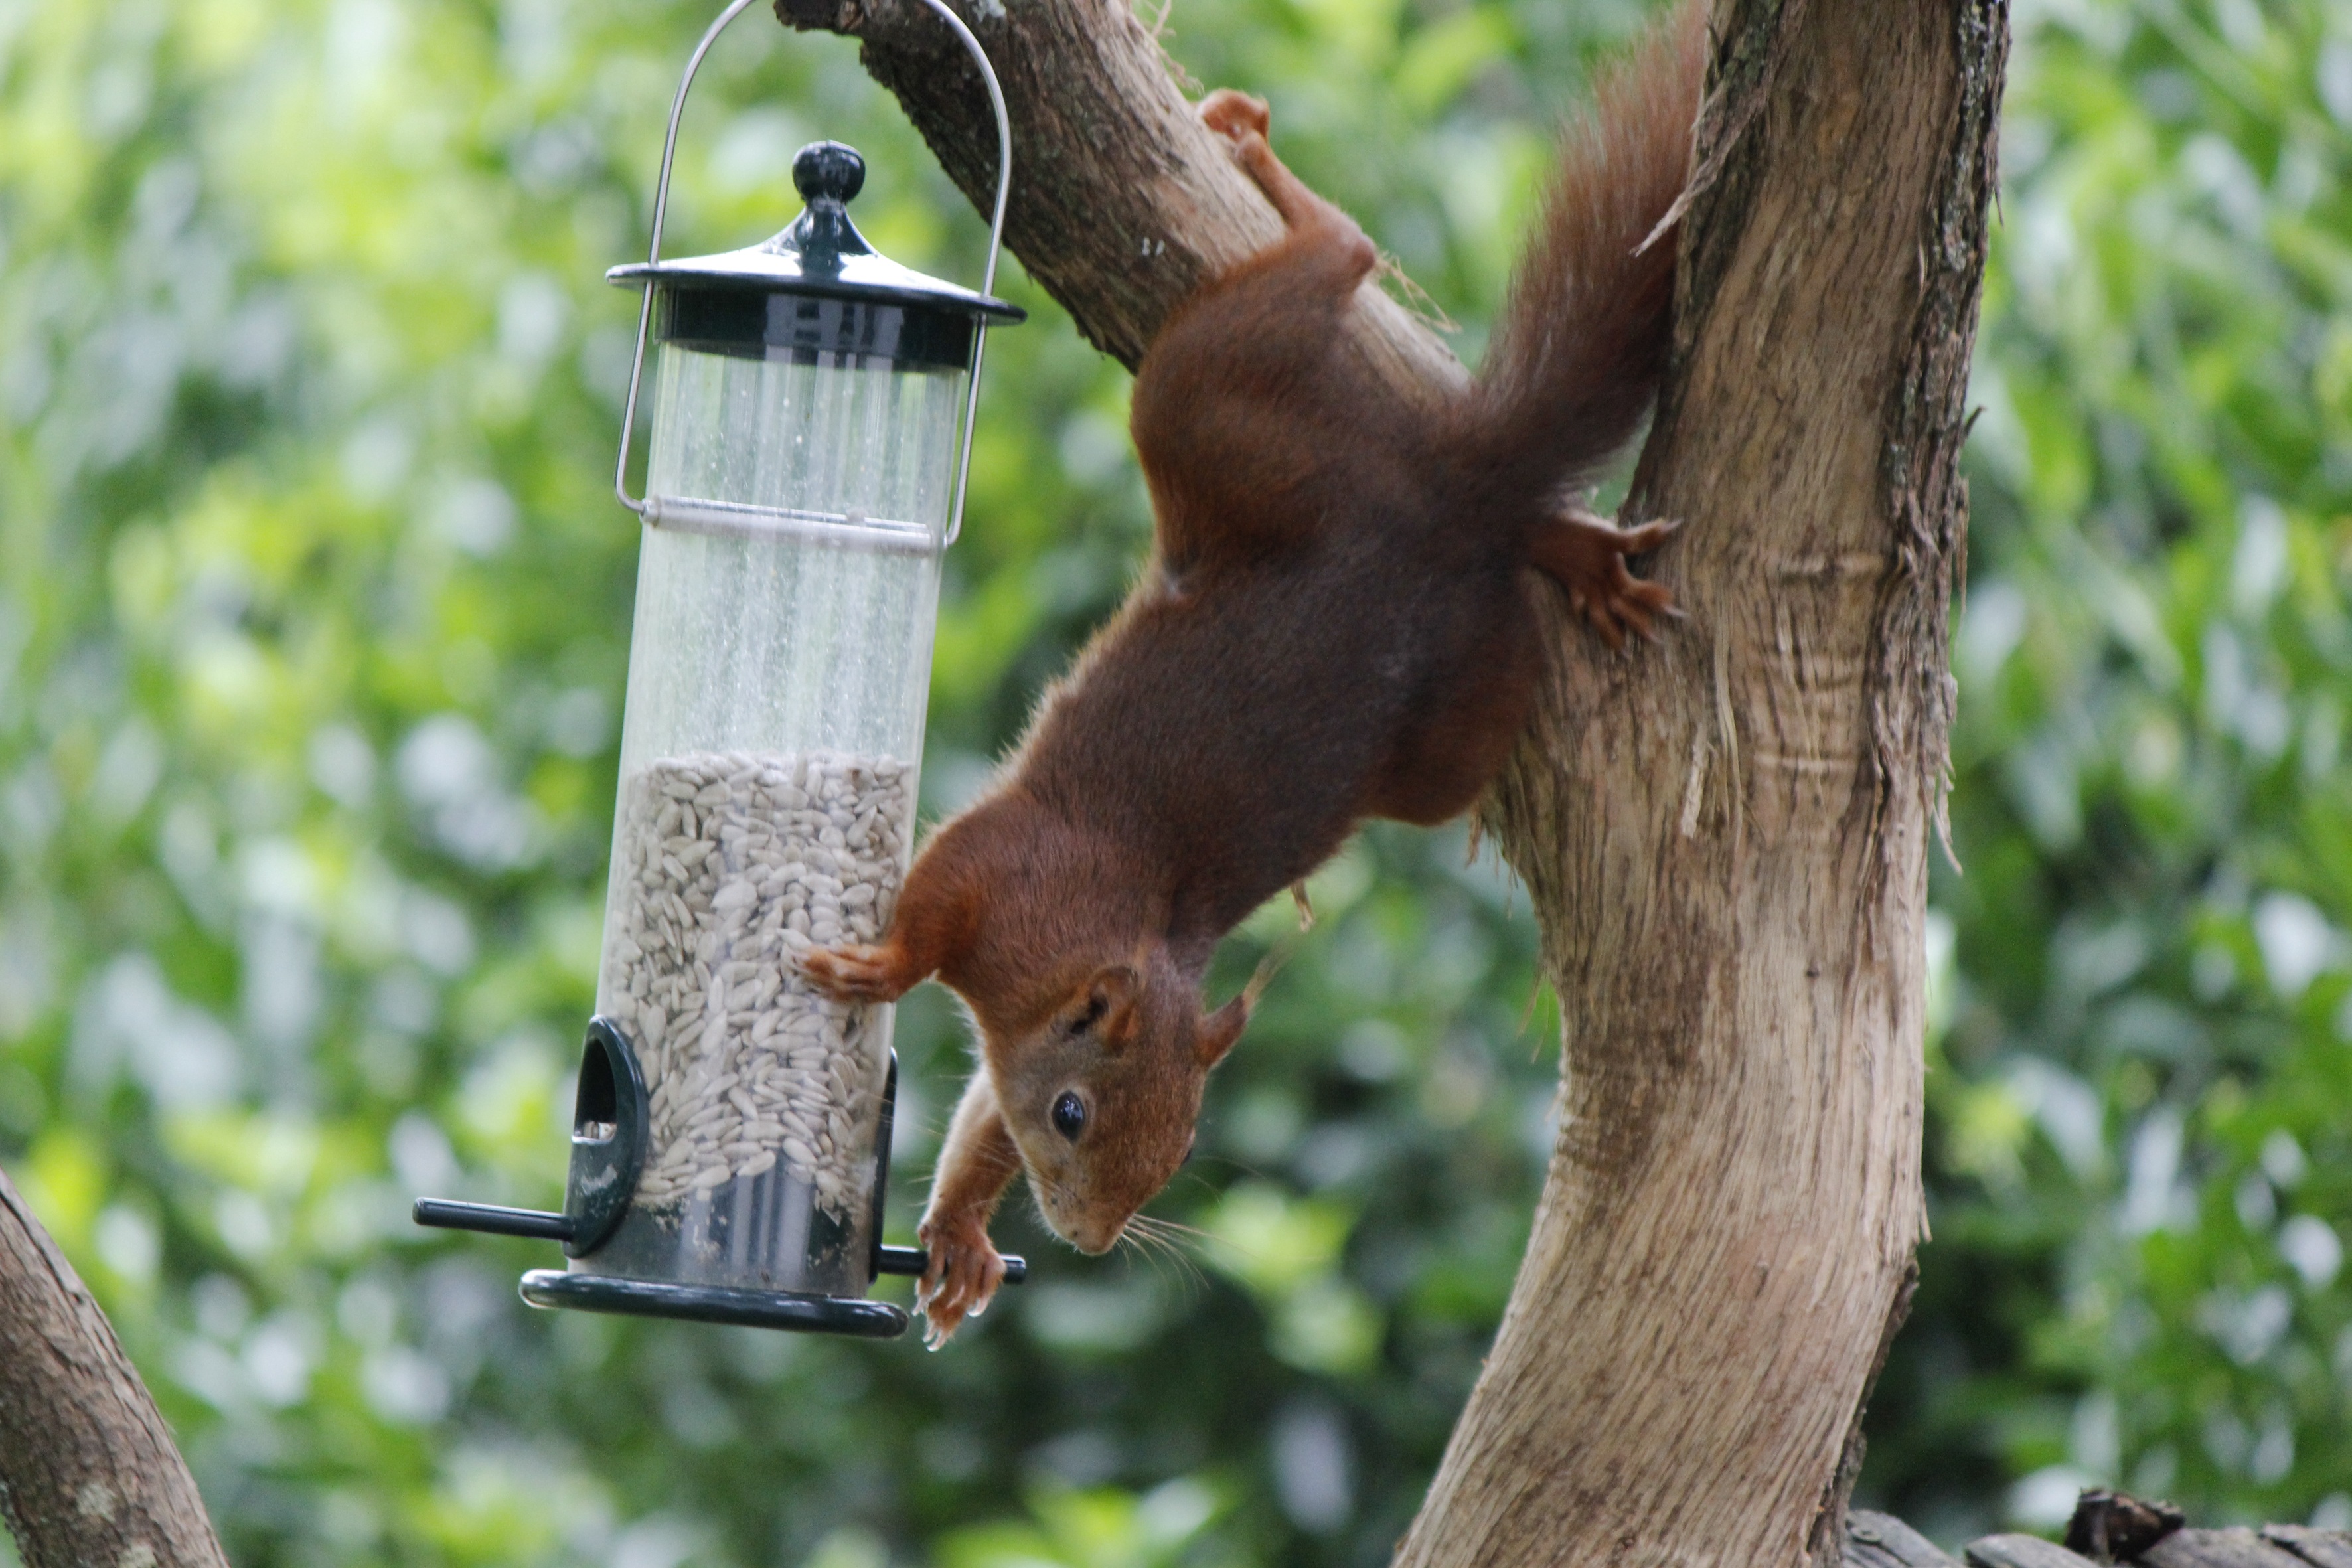
tree, branch, bird, wildlife, zoo, mammal, squirrel, garden, fauna, primate, bird seed, feeding, orangutan, vertebrate, sunflower seeds, foraging, hanging on the tree